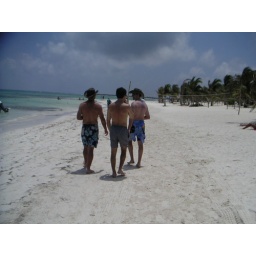
the bag also had a shit load of juice boxes in it.